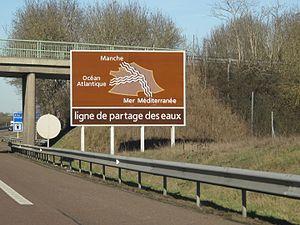
Panneau sur l'autoroute A6 en direction du nord, indiquant la proximité de la ligne de partage des eaux. Le panneau est sur la commune de Maconge 200 m après l'aire de repos de la Répotte près de Châteauneuf en Auxois, Côte-d'Or, Bourgogne, France. Le pont est celui de la petite route qui descend de Maconge vers son port Escommes. Le panneau bleu derrière le pilier du pont indique l'aire des Lochères."
La Vandenesse est une rivière française qui coule dans le département de la Côte-d'Or, en région Bourgogne-Franche-Comté, et un affluent de l'Ouche en rive gauche, donc un sous-affluent du Rhône par la Saône.